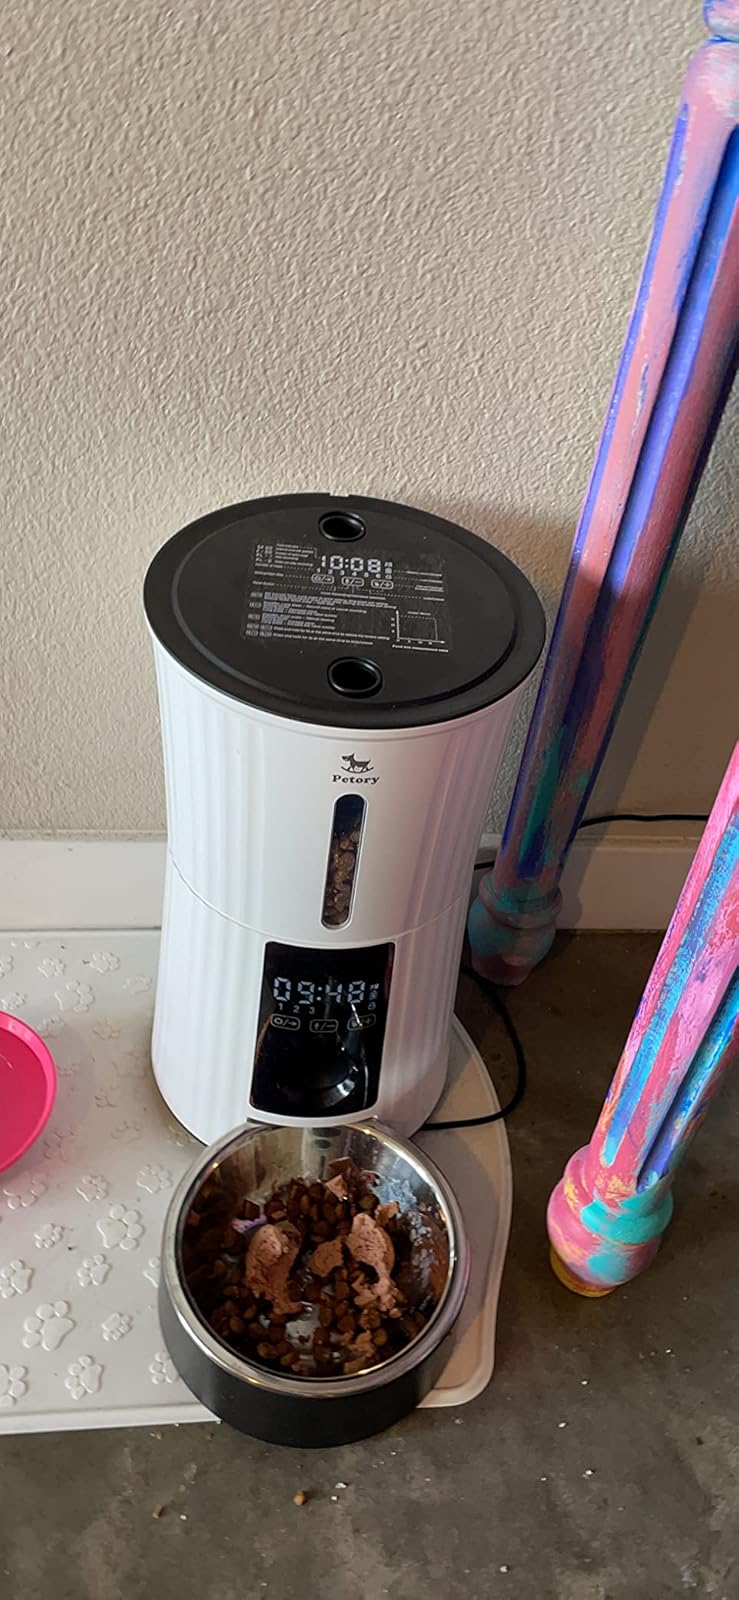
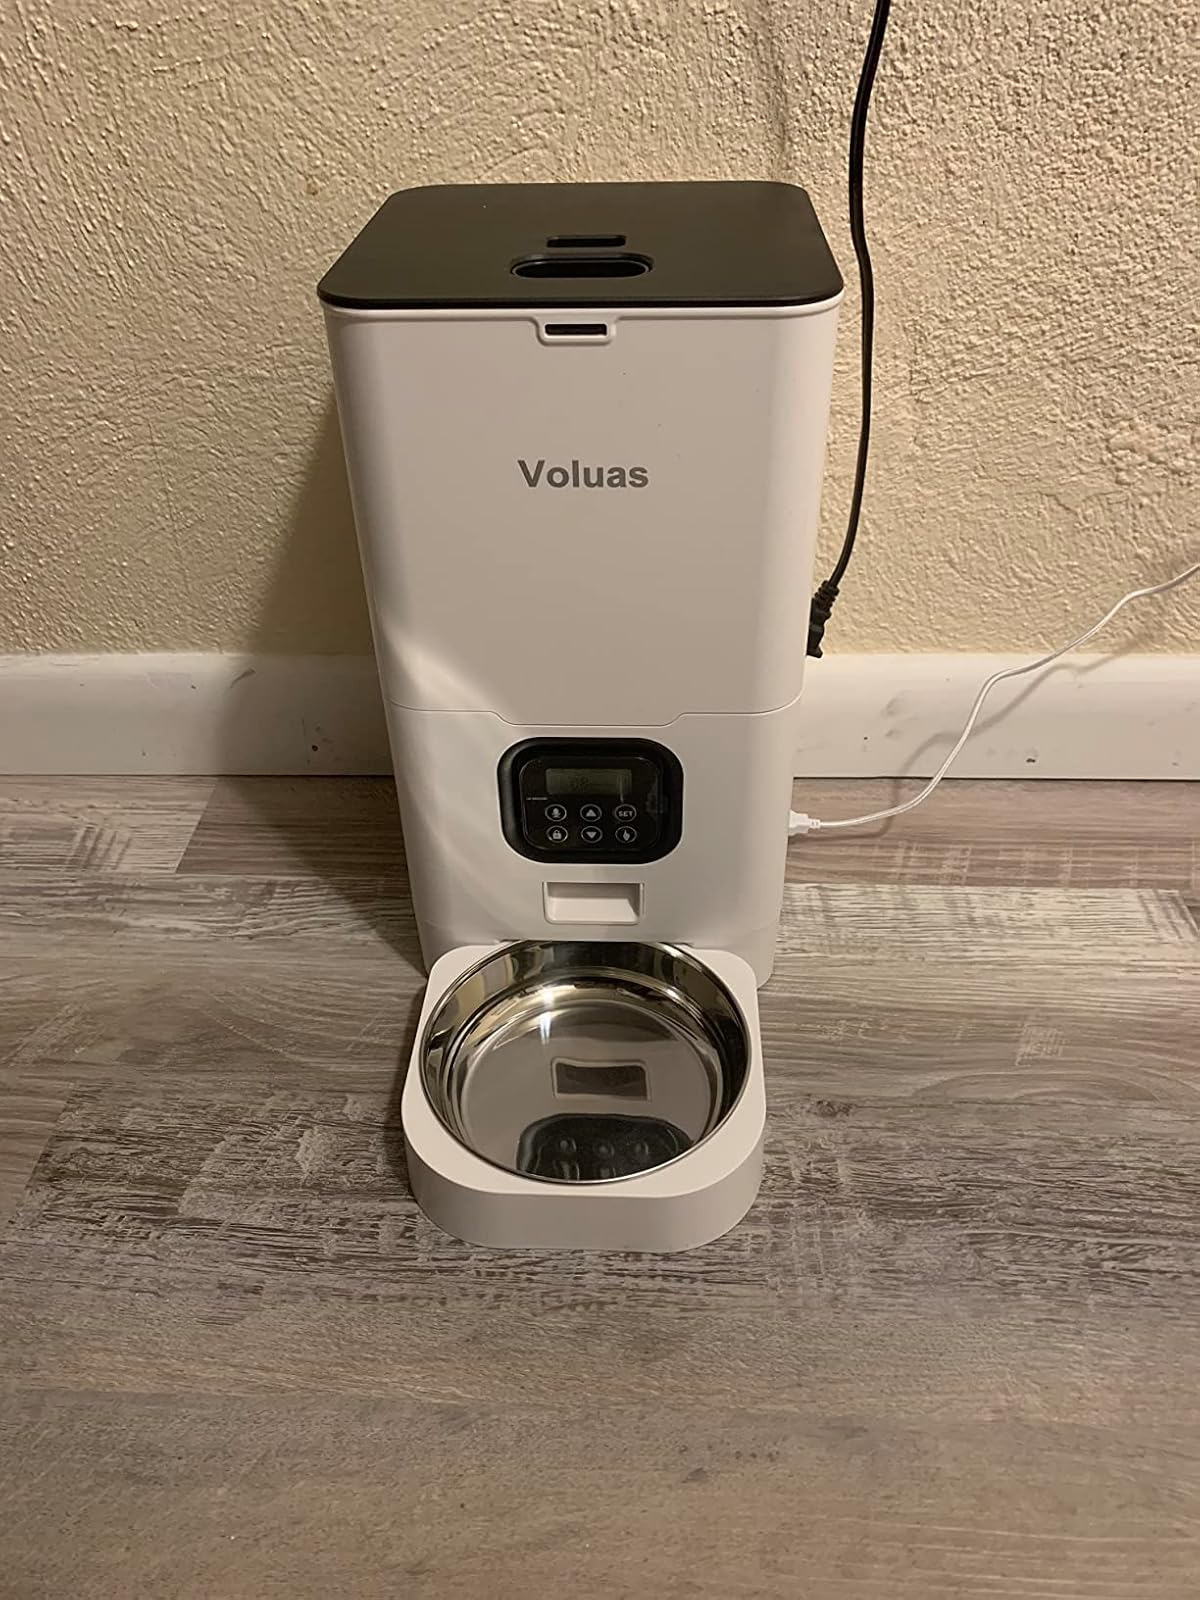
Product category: items_feeder
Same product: no